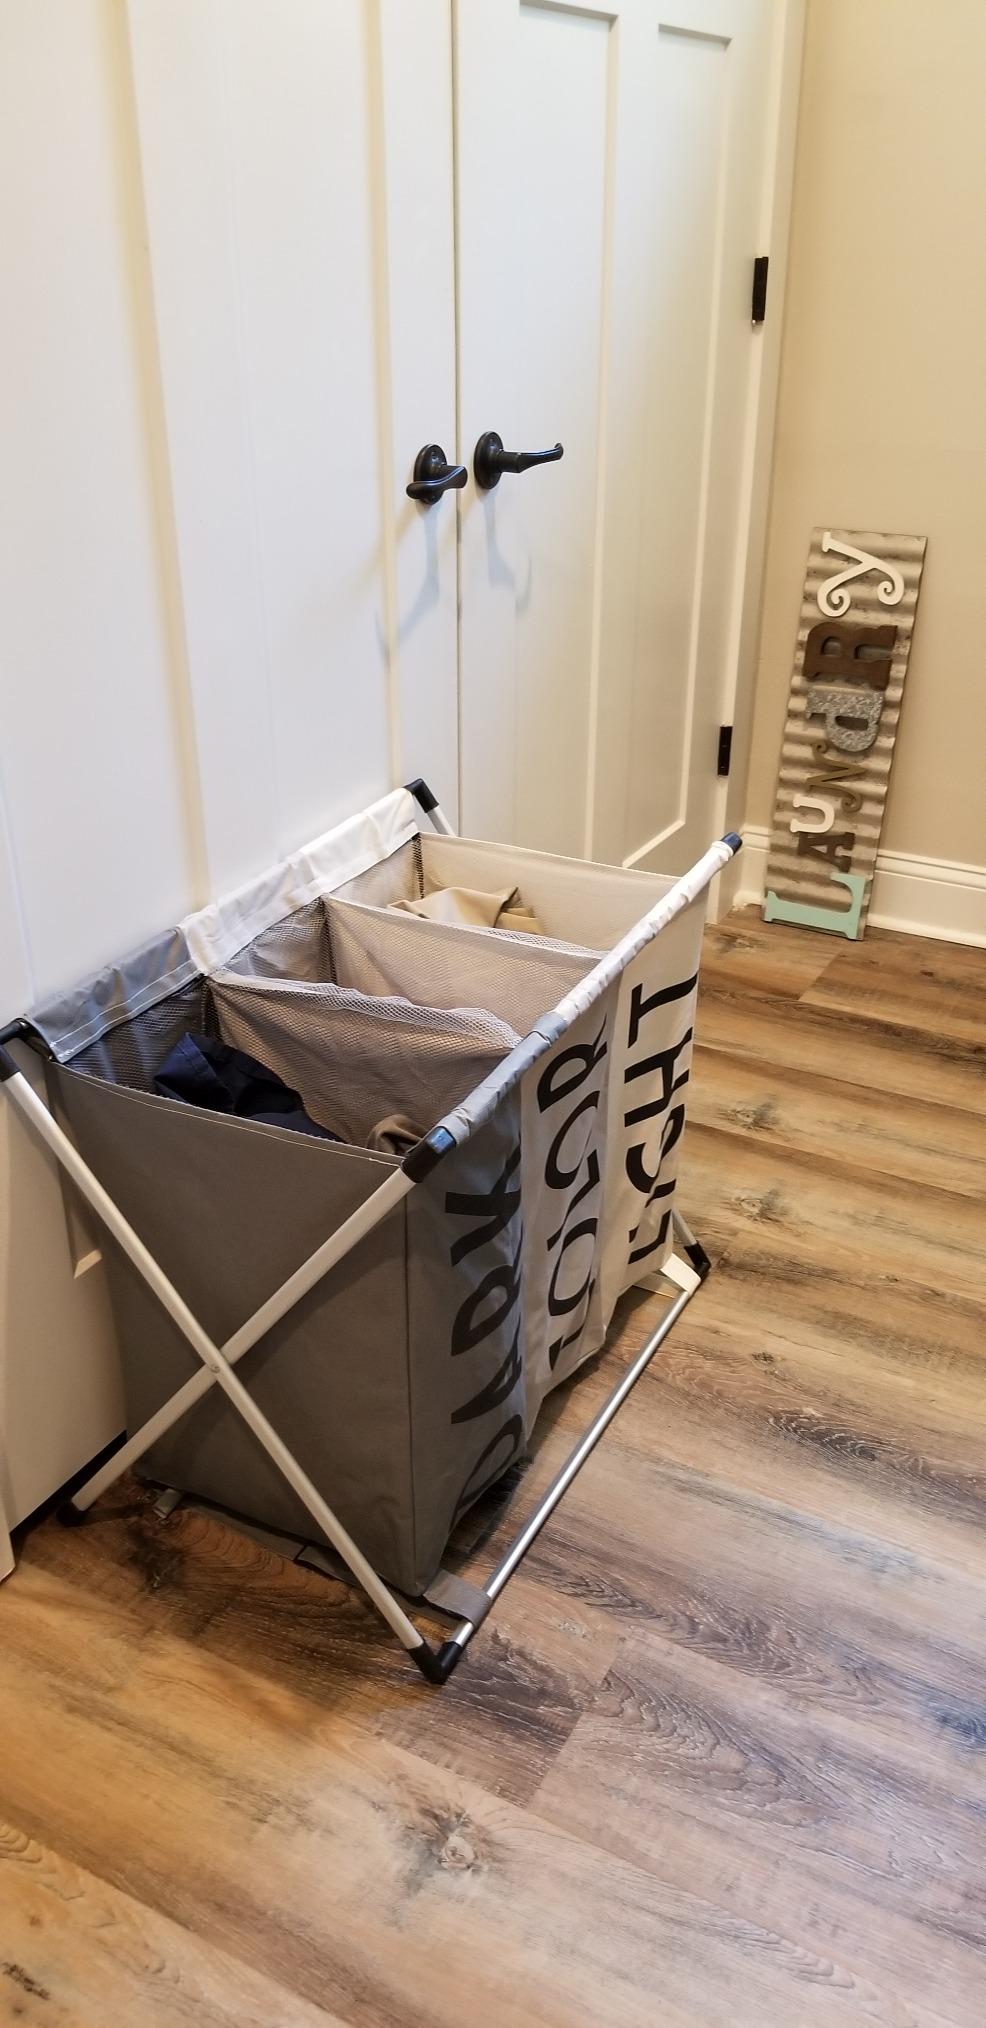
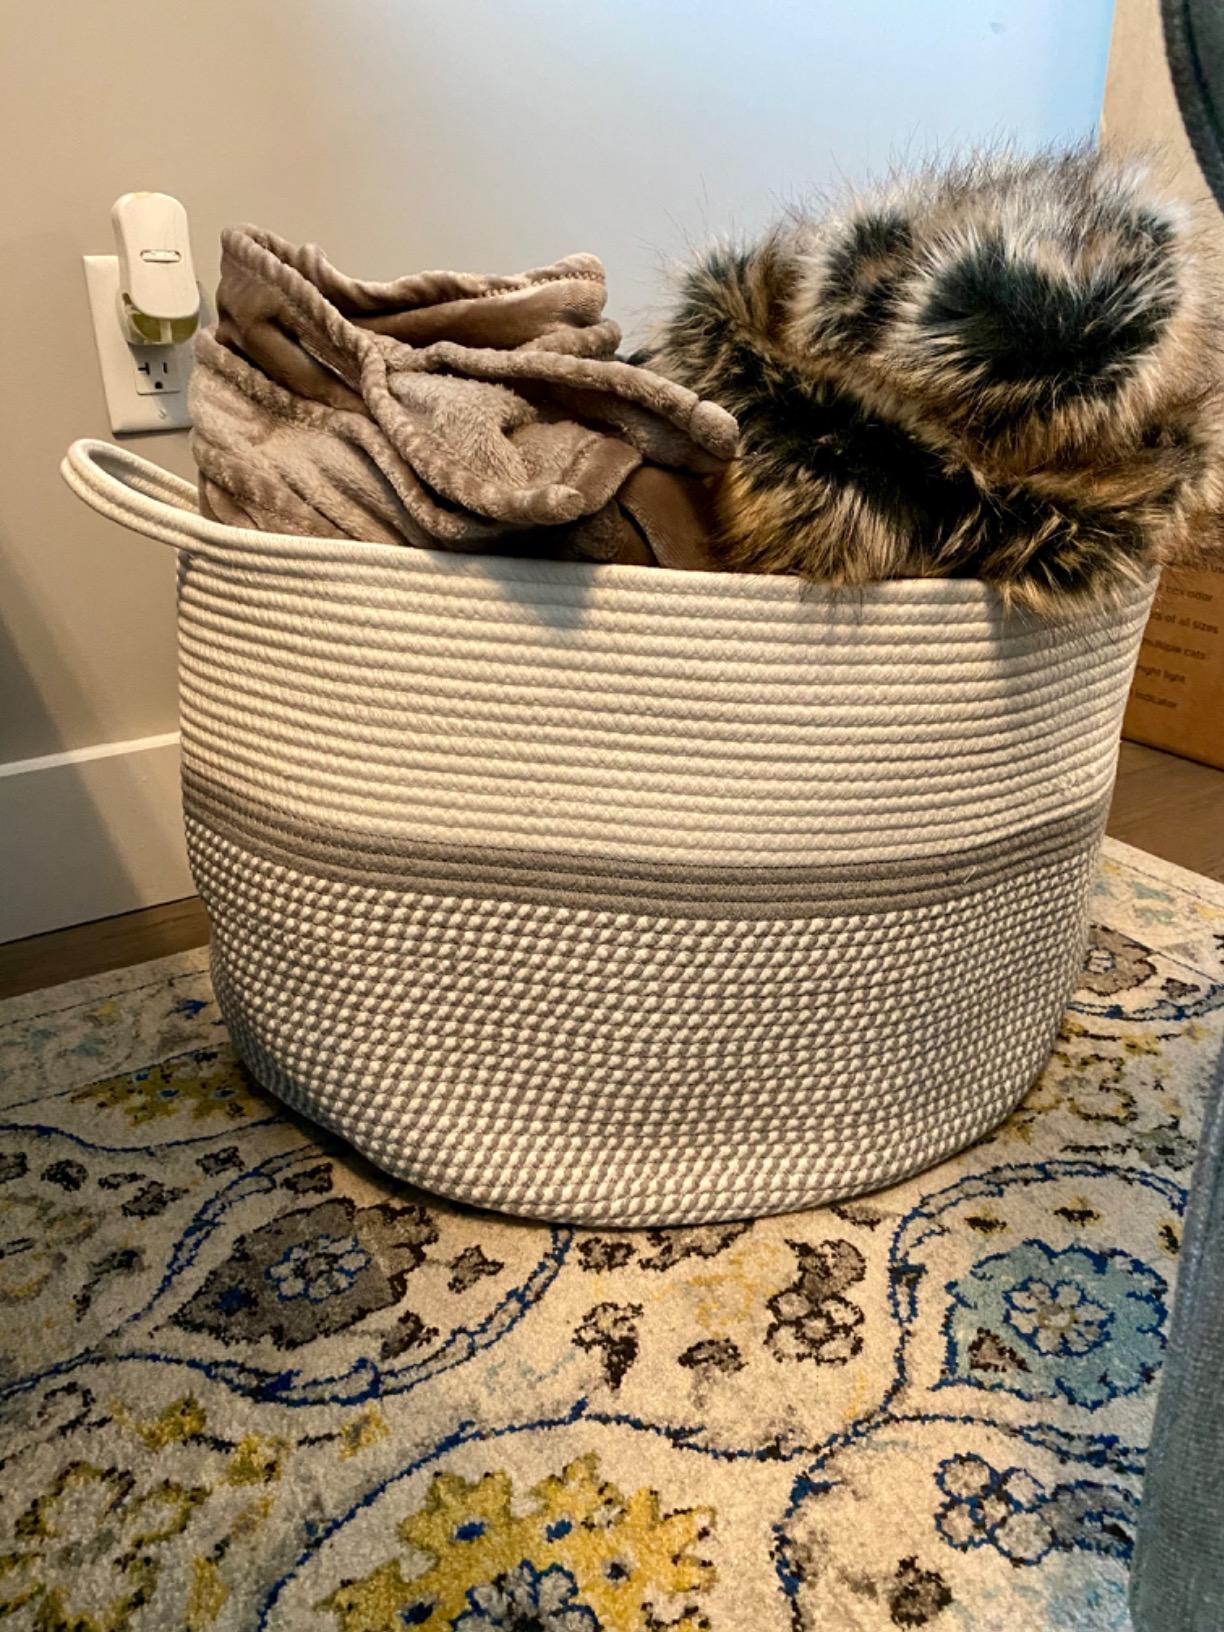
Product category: items_hamper
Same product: no